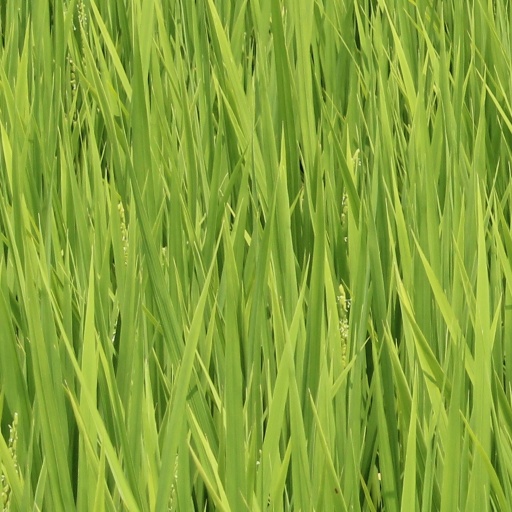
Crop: rice